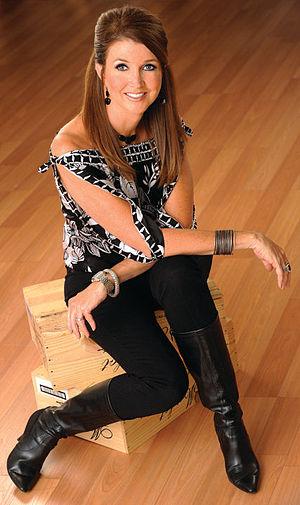
Dixie Carter-Salinas est une promoteur de catch. Elle est essentiellement connue pour avoir été la présidente de la Total Nonstop Action Wrestling de 2002 à 2017.